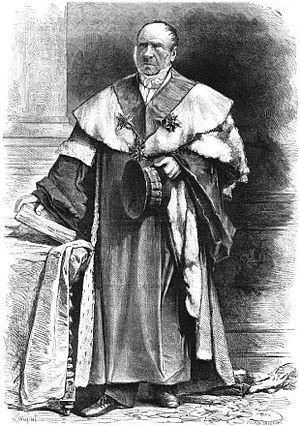
La liste des procureurs généraux près la Cour de cassation recense, par ordre chronologique, les magistrats français qui ont exercé la fonction de procureur général près la Cour de cassation depuis sa création en 1804.